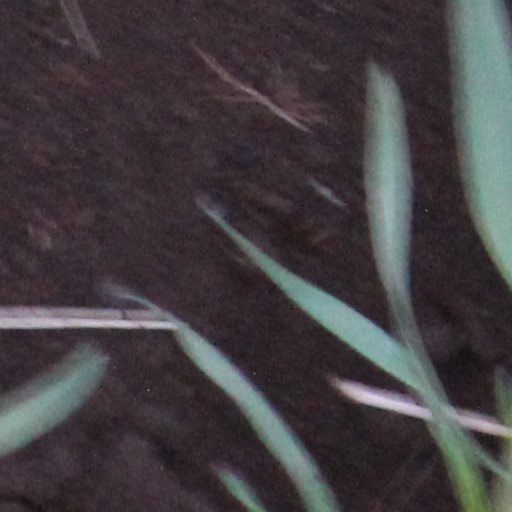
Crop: wheat